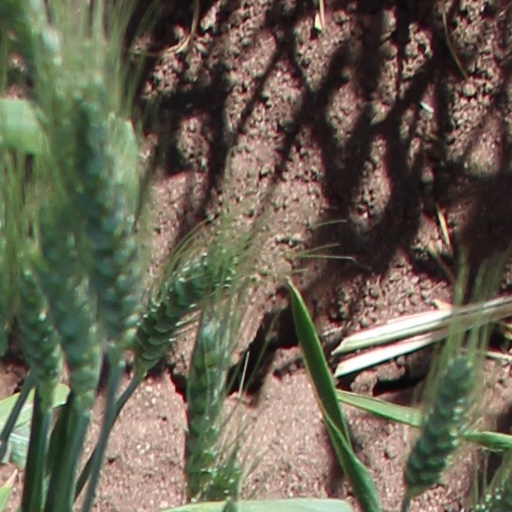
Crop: wheat